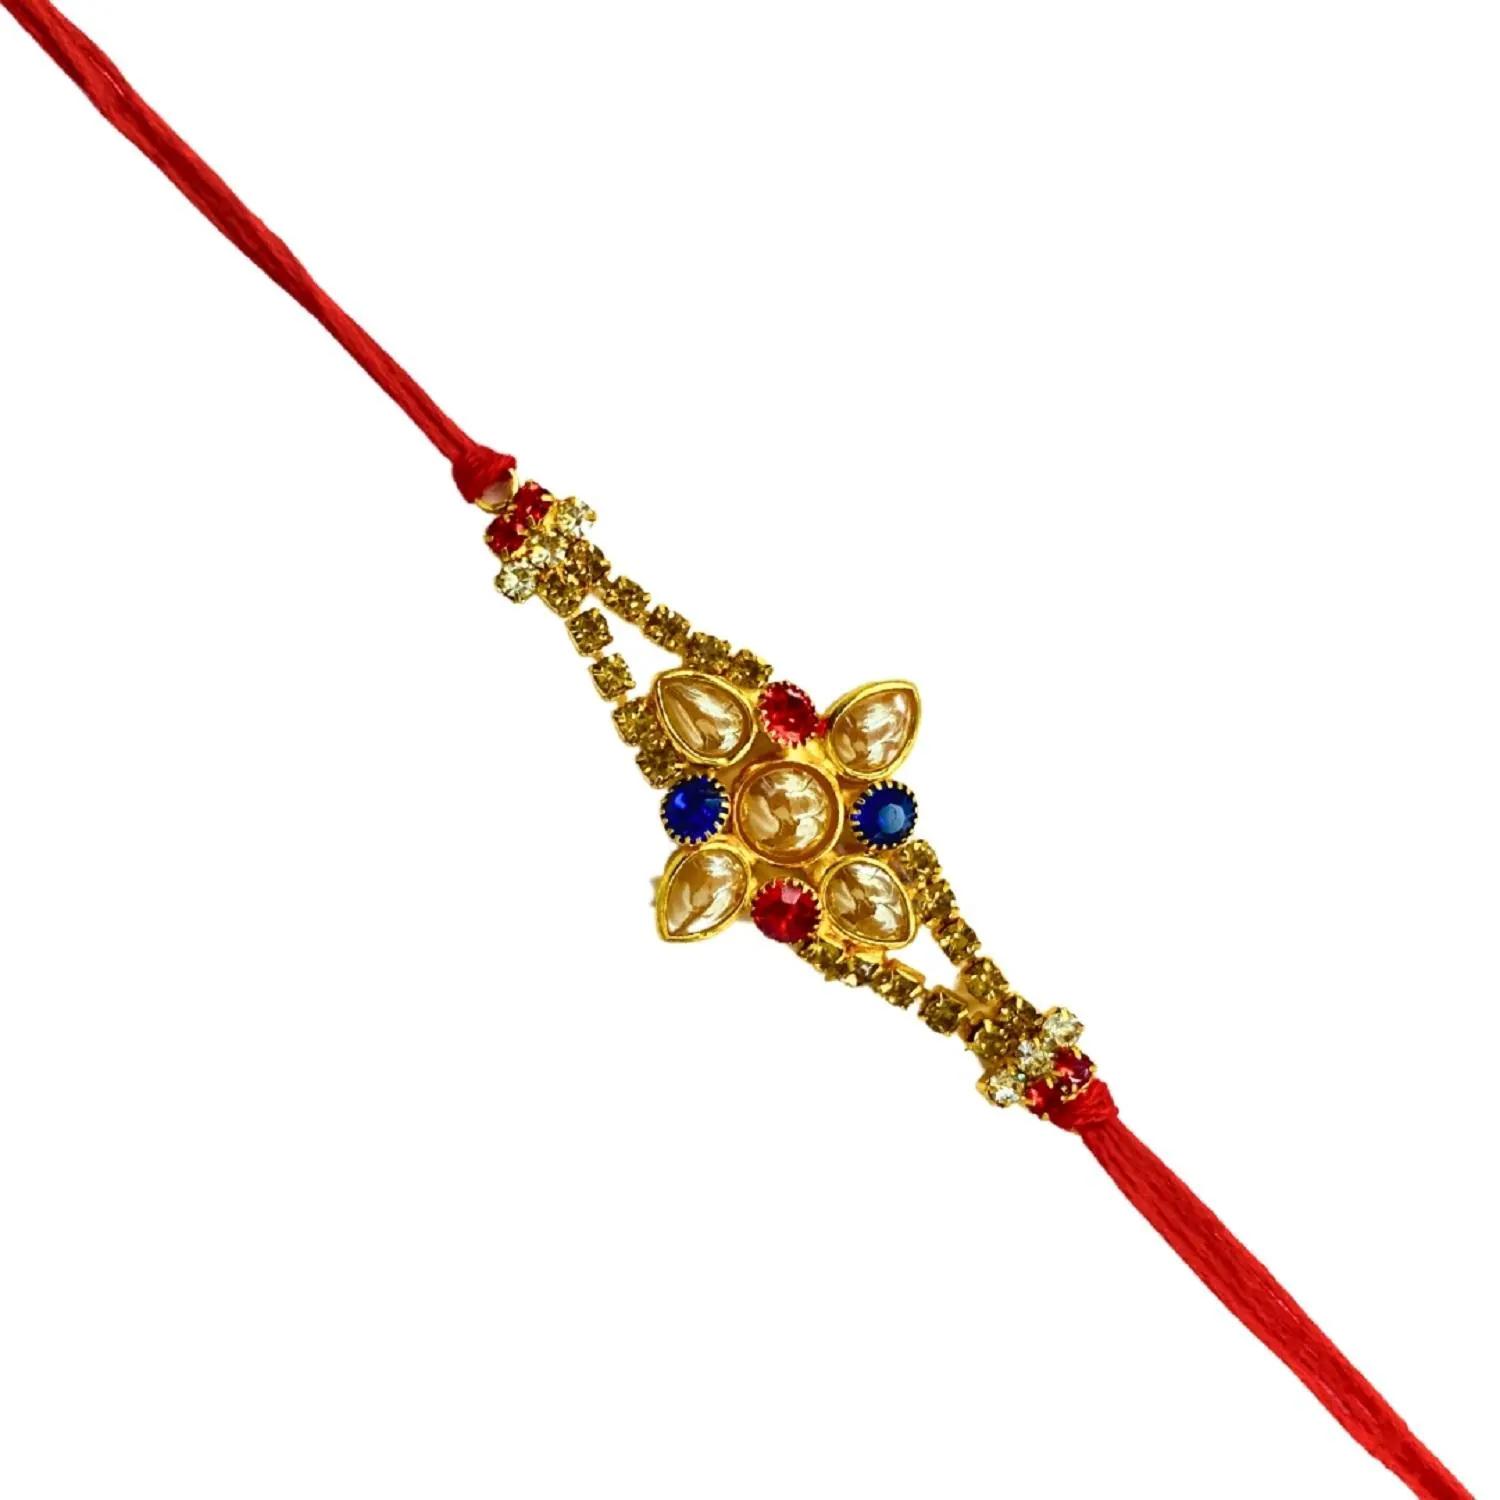
VIBRANCE Traditional Rakhi for Raksha Bandhan.
Type: Rakhis
Brand: VIBRANCE
Price: Rs. 249
 Raksha Bhandan is a celebration of the bond between a brother and sister. We specialize in creating unique rakhi designs for every brother and sister. Our rakhi collection ranges from traditional to modern designs, all of which are handcrafted with love and care. We strive to make each Raksha Bhandan special for our customers by providing the perfect rakhi for their loved ones. With our wide range of designs and styles, you can find the perfect rakhi for your brother or sister. Shop with us today to make your Raksha Bhandan magical. The design of the delivered product or parts of it may vary slightly from what is shown in the image.
Features: Hand crafted pearl and crystal studded rakhi Multicolor Rakhi,Special Multi colour Designer Rakhi for Brother / Bhabhi / Kids,Includes roli chawal and free greeting card,Rakshabandhan Special Card,Comes with Roli Chawal & Best Wishes Greeting Card in best packaging